Internet censorship in South Korea

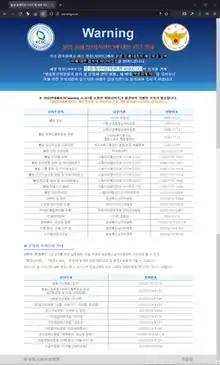
Screenshot of the warning shown to users when accessing blocked websites

The Government of South Korea practiced censorship of gay-content websites from 2001 to 2003, through its "Information and Communications Ethics Committee" (정보통신윤리위원회), an official organ of the Ministry of Information and Communication, under its category of "obscenity and perversion"; for example, it shut down the website "ex-zone", a website about gay and lesbian issues, in 2001. That practice has since been reversed.